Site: brandenburg
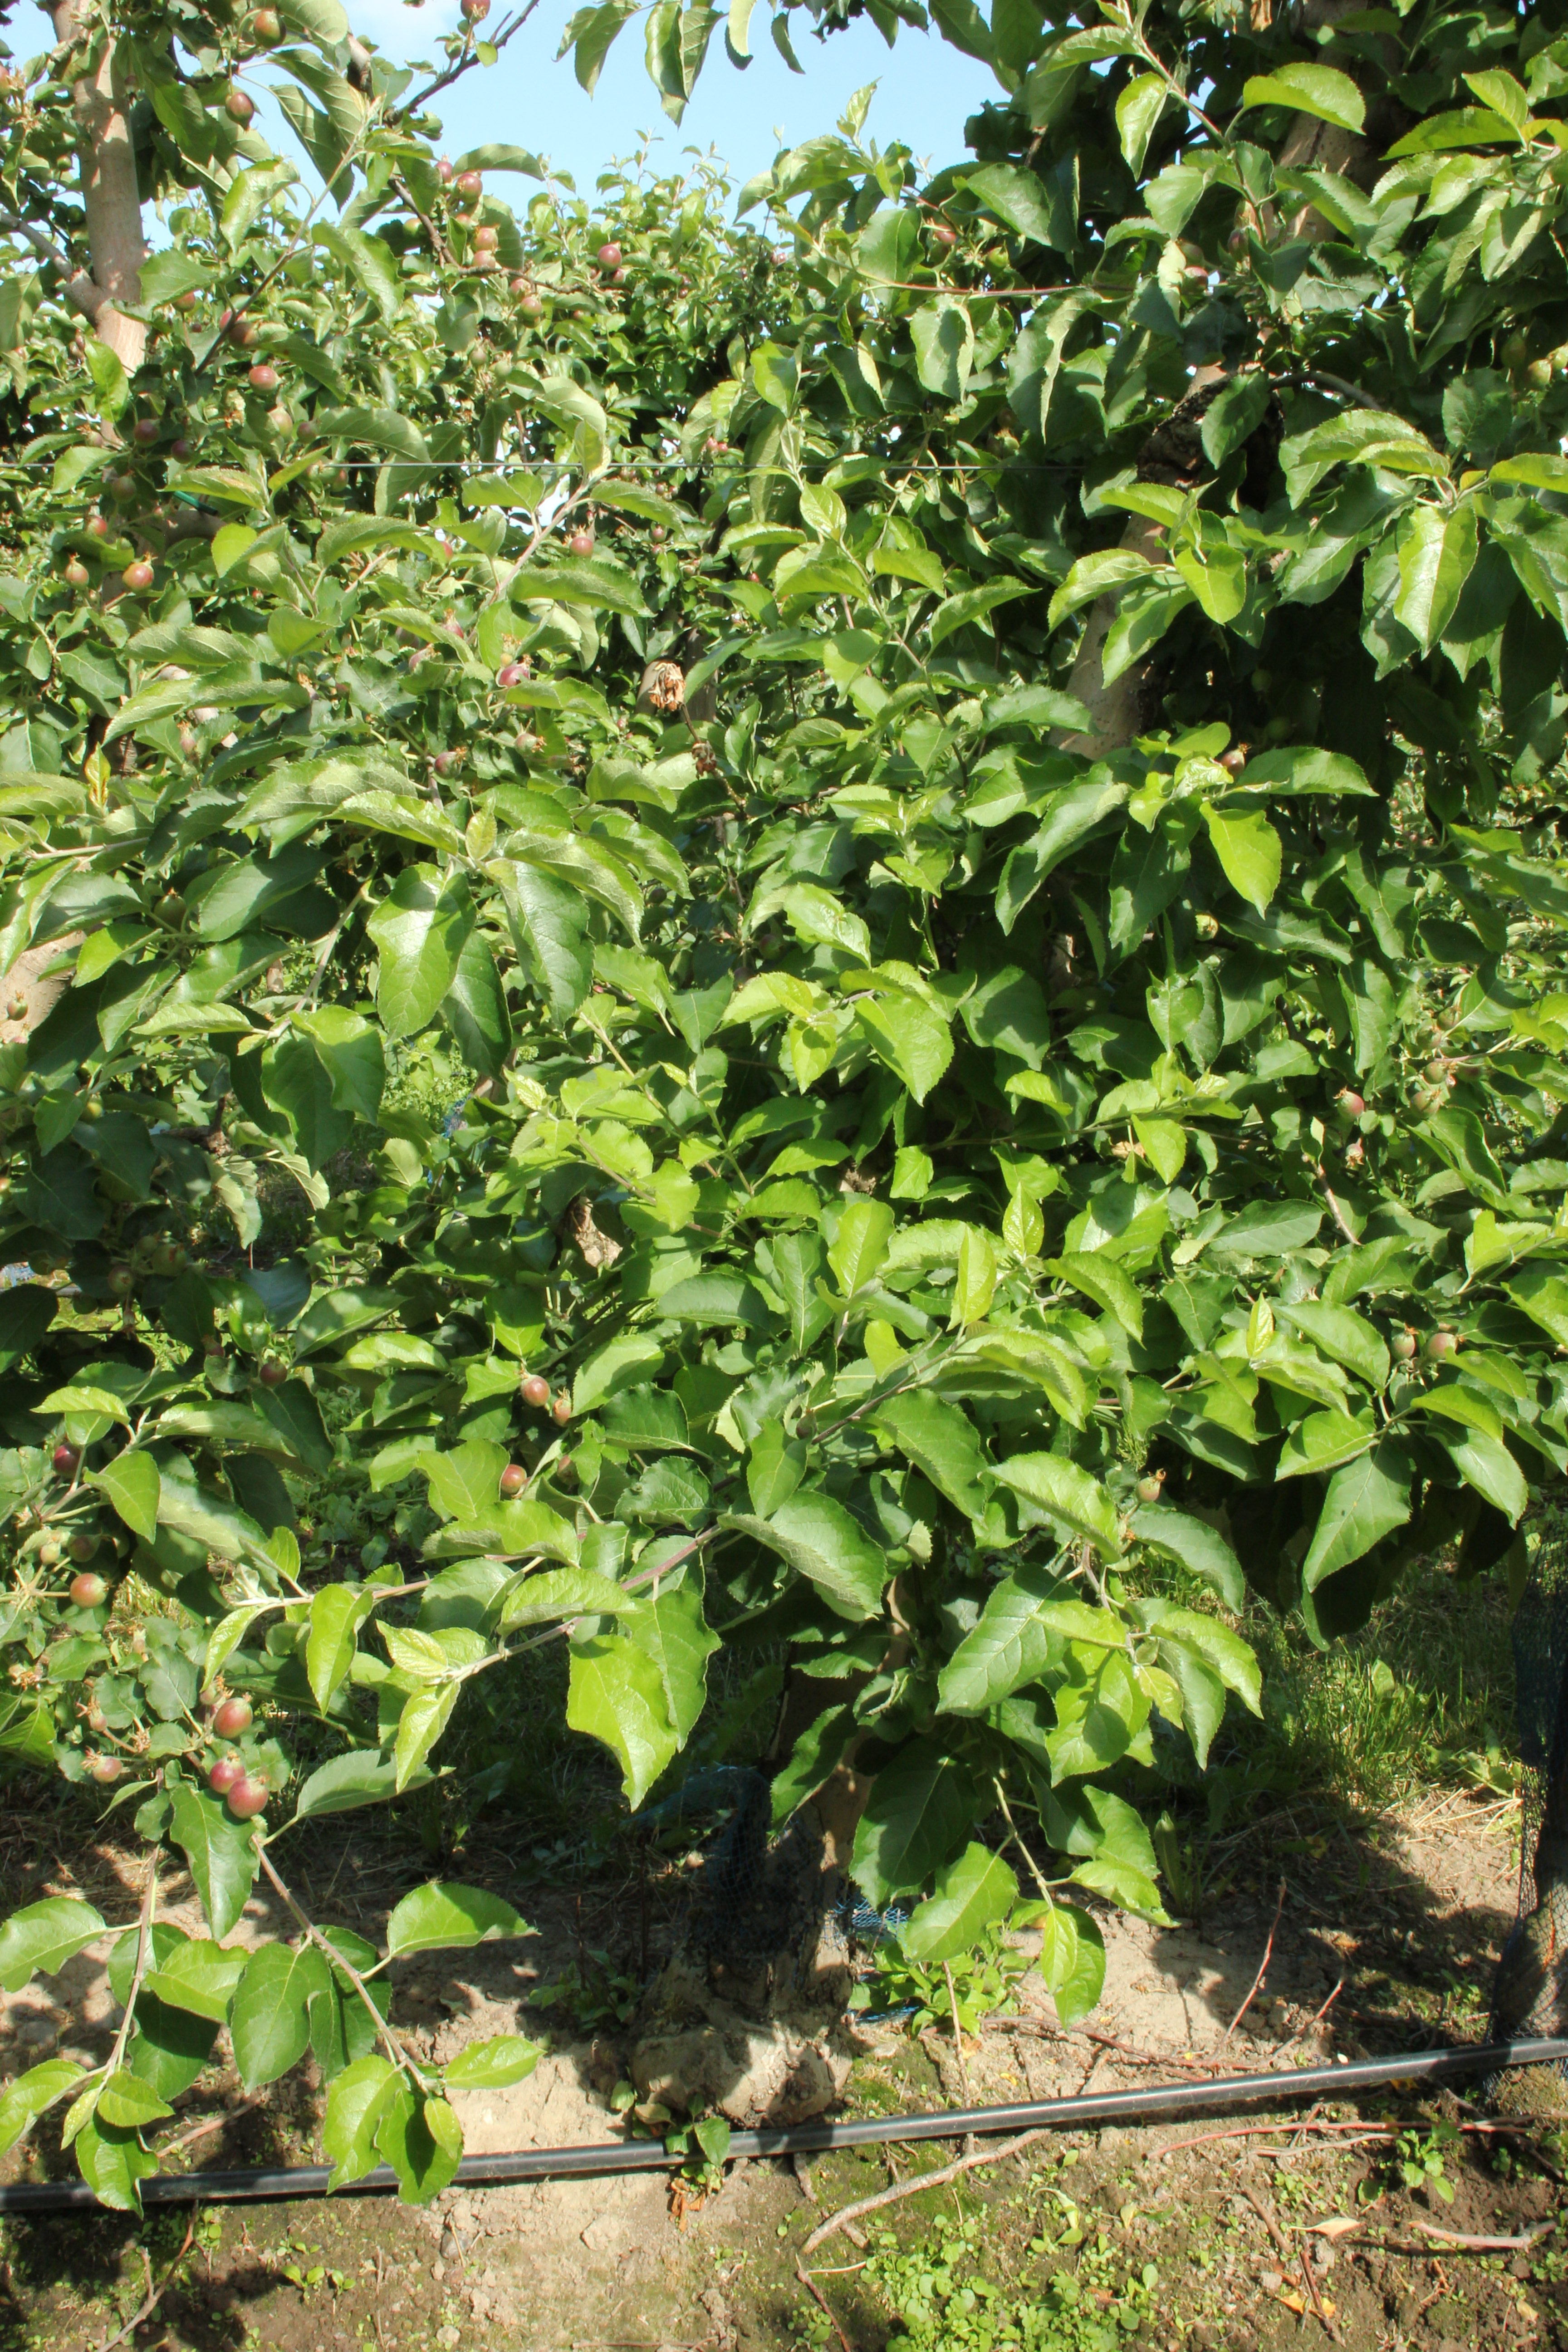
Growth stage (BBCH 72): Development of fruit